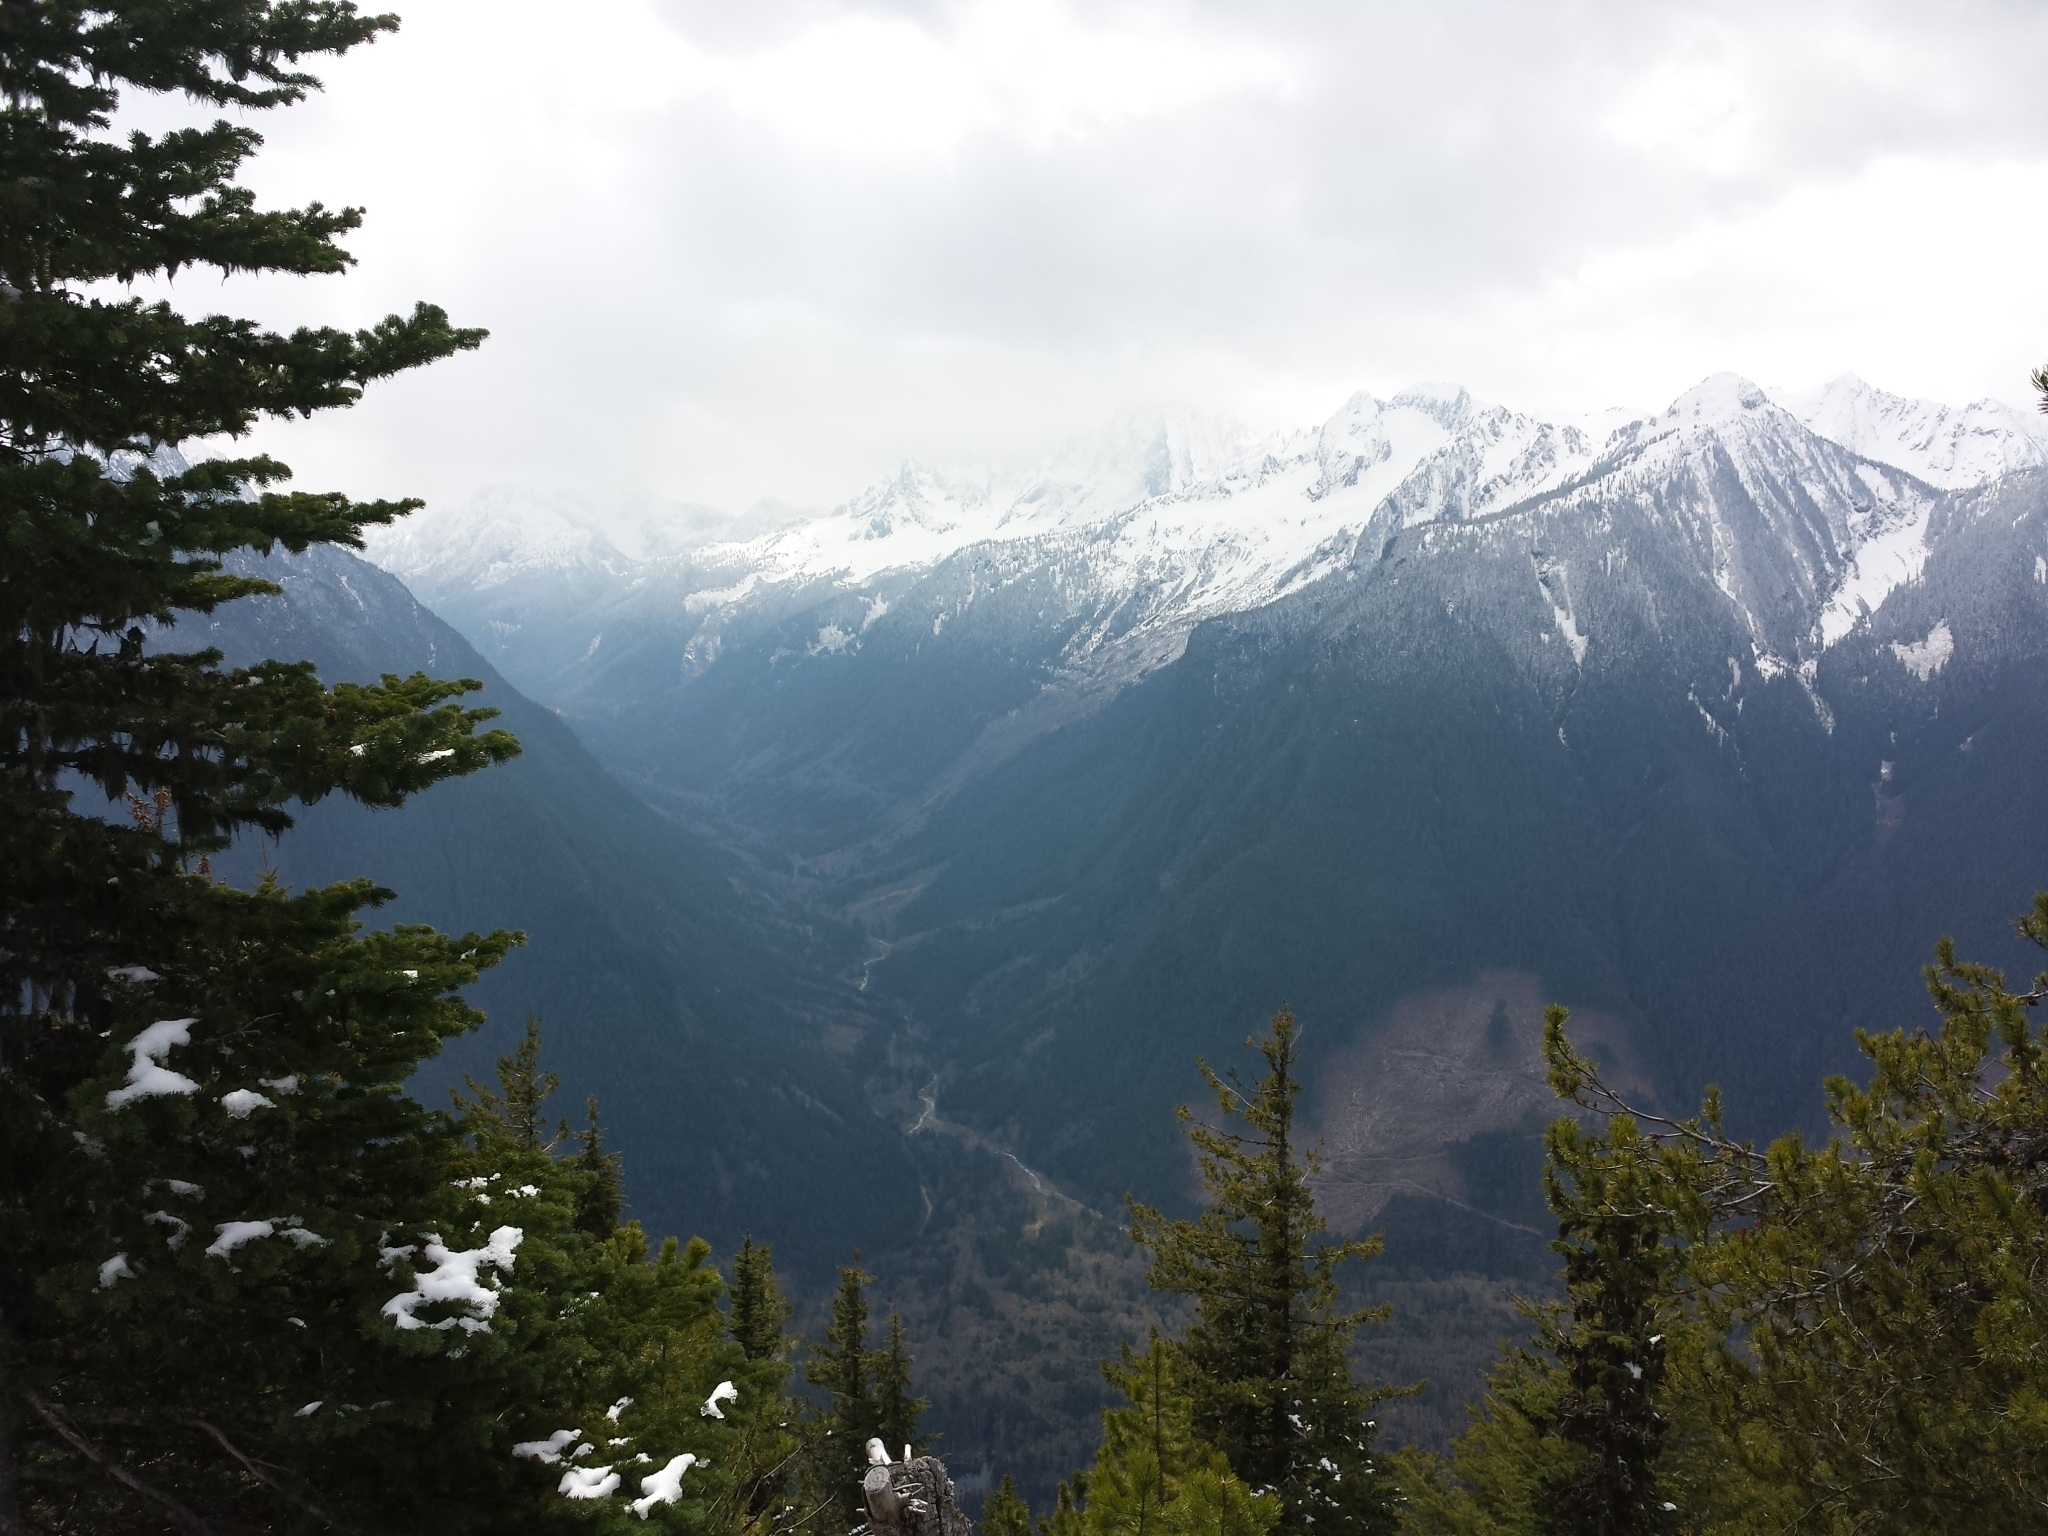
landscape, tree, nature, forest, outdoor, wilderness, mountain, snow, trail, lake, adventure, valley, mountain range, fjord, climbing, leisure, ridge, summit, mountains, alps, fell, cirque, active, landform, mountain pass, geographical feature, atmospheric phenomenon, mountainous landforms